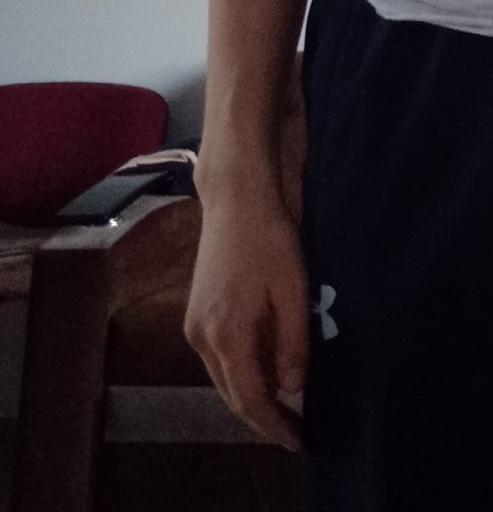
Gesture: no_gesture